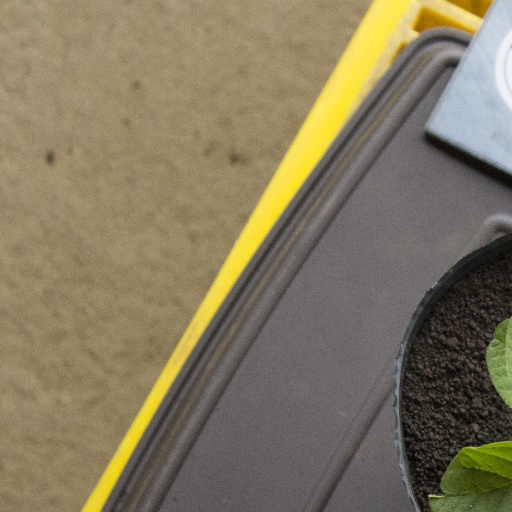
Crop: soybean